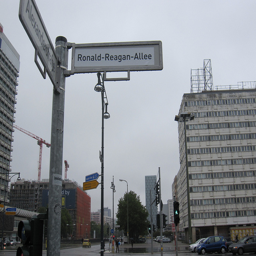
A street sign that reads Ronald Reagan Allee.
a couple of street signs on a pole outside
The street sign for Ronald Reagan Allee in Berlin
A large street sign is in a busy city.
a close up of a street sign on a pole